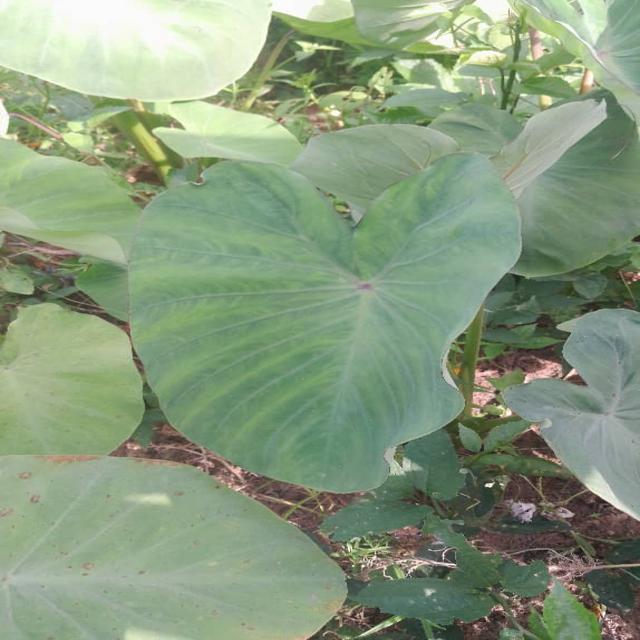
Label: Healthy